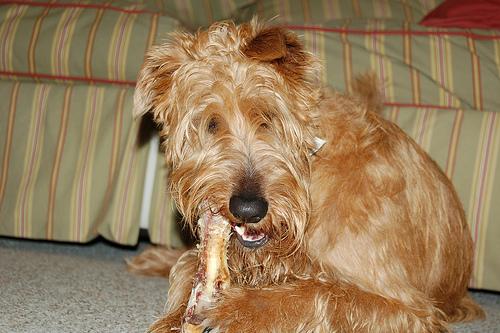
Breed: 207-n000036-Irish_terrier